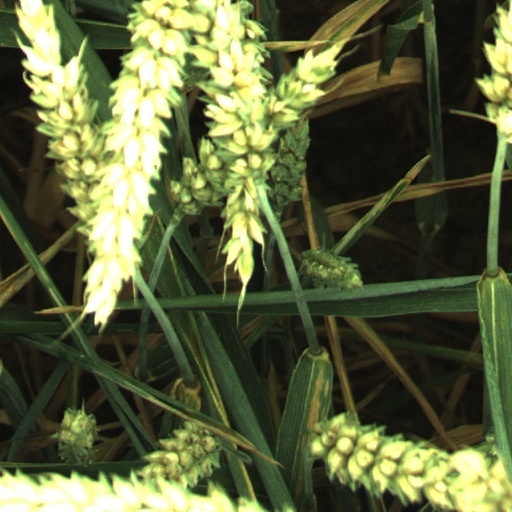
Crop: wheat